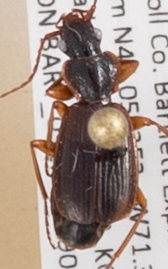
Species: Cymindis cribricollis
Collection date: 2019-09-04
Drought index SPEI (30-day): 0.27
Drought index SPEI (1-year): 0.966
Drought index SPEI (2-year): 0.732